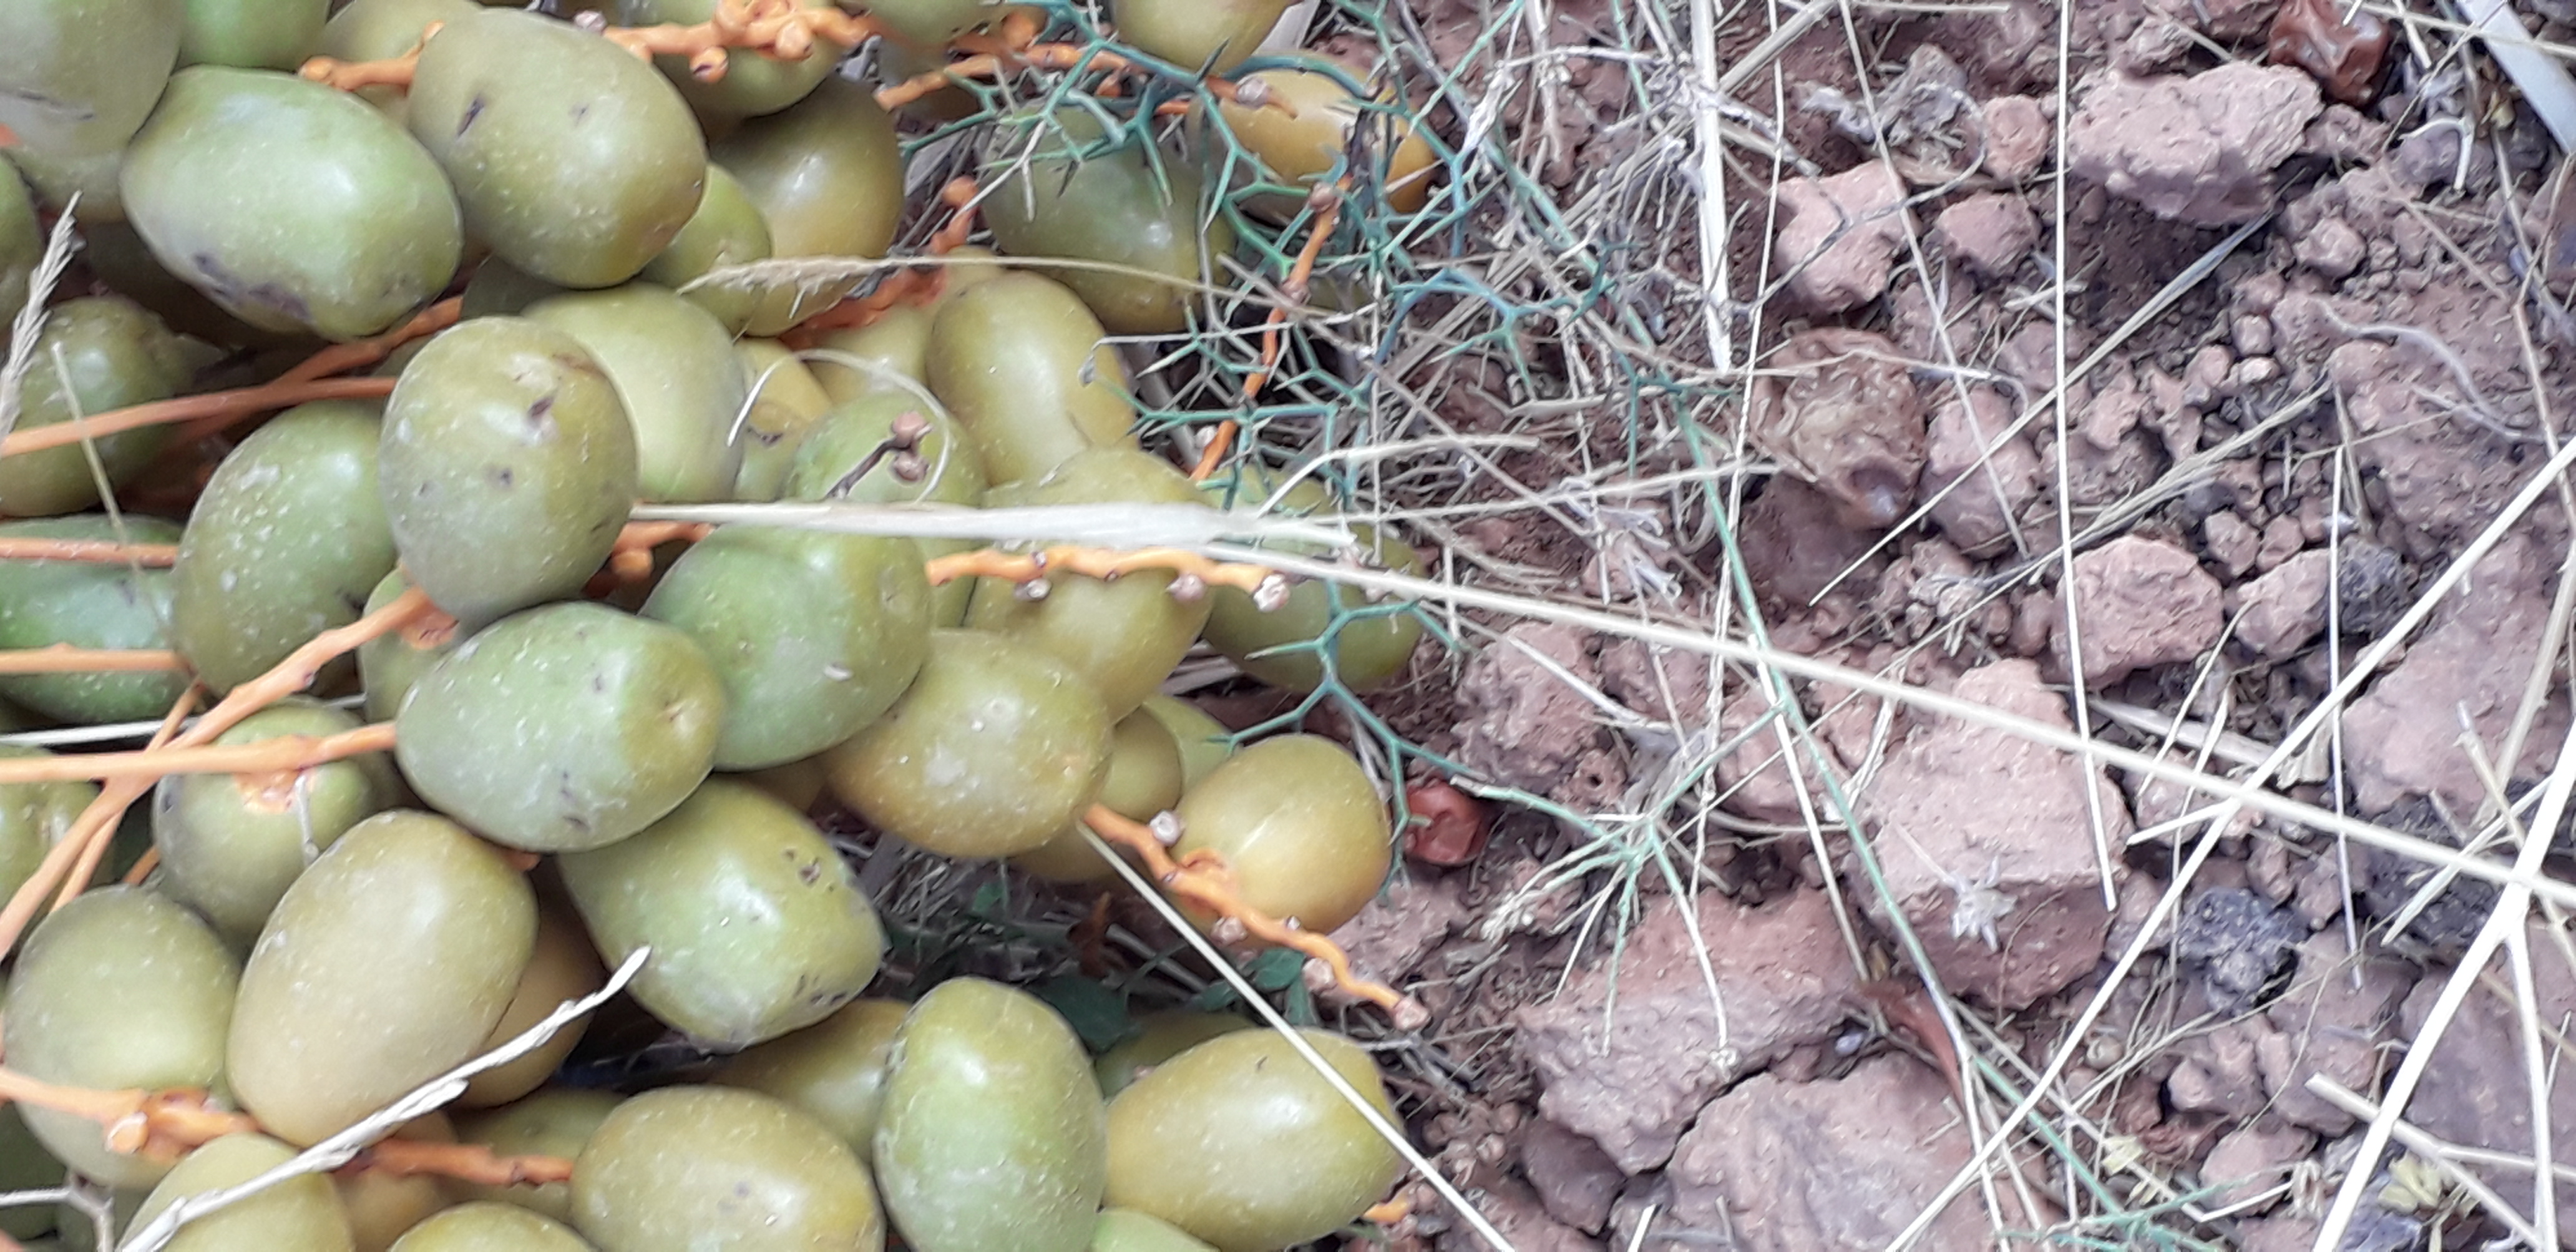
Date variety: Boufagous